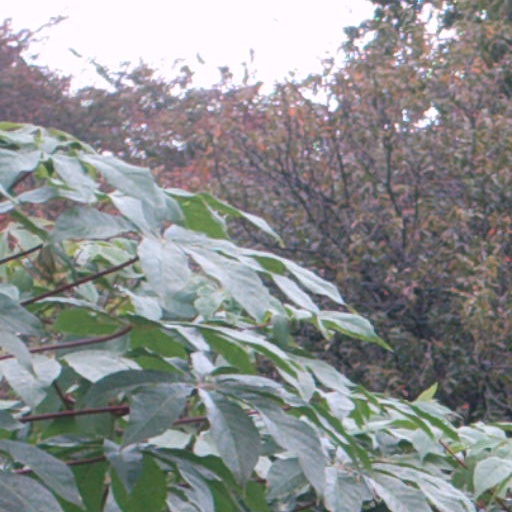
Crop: cassava